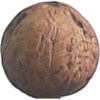
Label: walnut